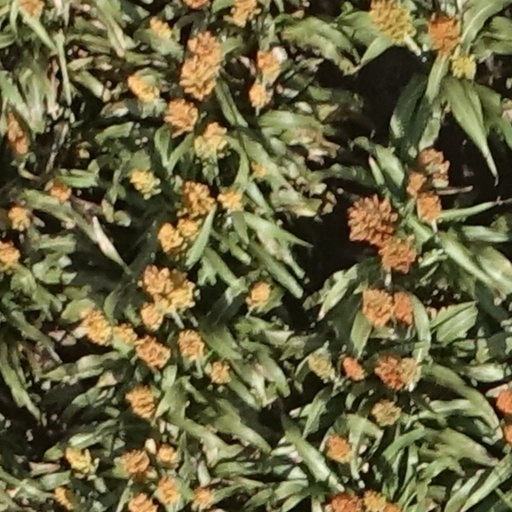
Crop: sorghum